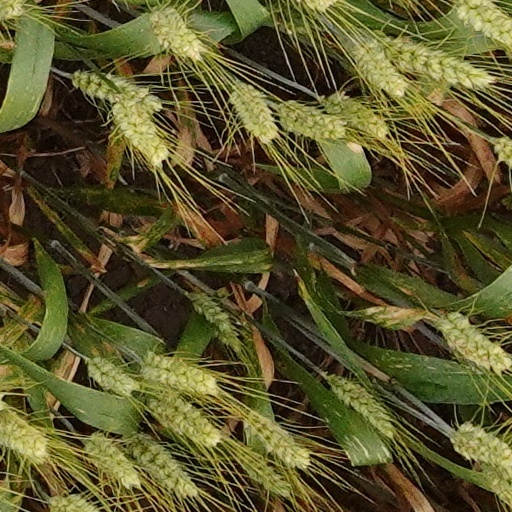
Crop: wheat